Holly Hale

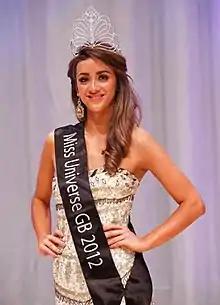
Hale in 2012

Holly Hale (born 1990) is a Welsh model and beauty pageant titleholder, crowned Miss Universe Great Britain 2012.